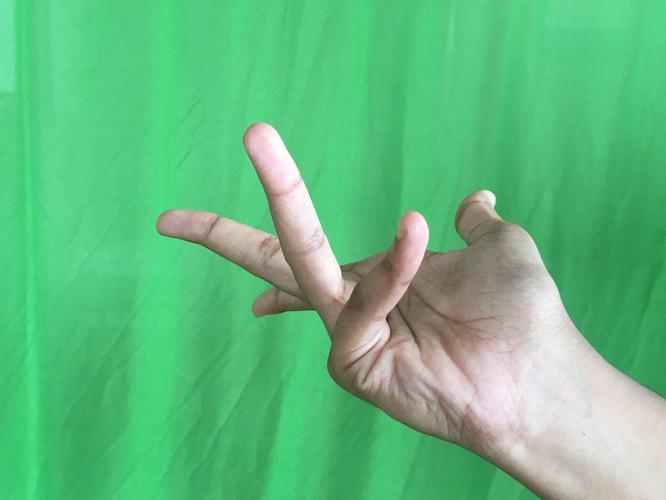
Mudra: Alapadmam
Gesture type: single_hand